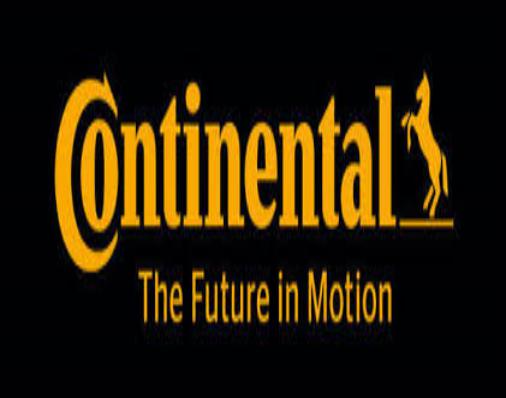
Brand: Continental
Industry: Transportation